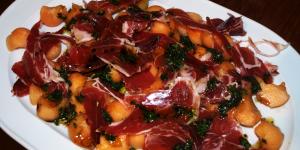
jamon y melon al brandy